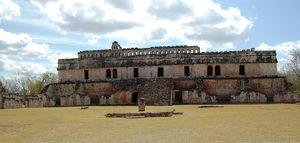
Kabah est un site archéologique maya du sud-est de l’État du Yucatan au Mexique. Kabah se trouve au sud de Uxmal, et y est reliée par une grande route ou Sacbé de 18 km de long et 5 mètres de large avec une arche monumentale à chaque extrémité. Kabah est le second plus grand site archéologique de la région Puuc après Uxmal.